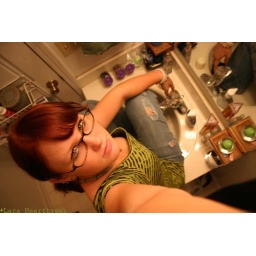
green tofu in a sink